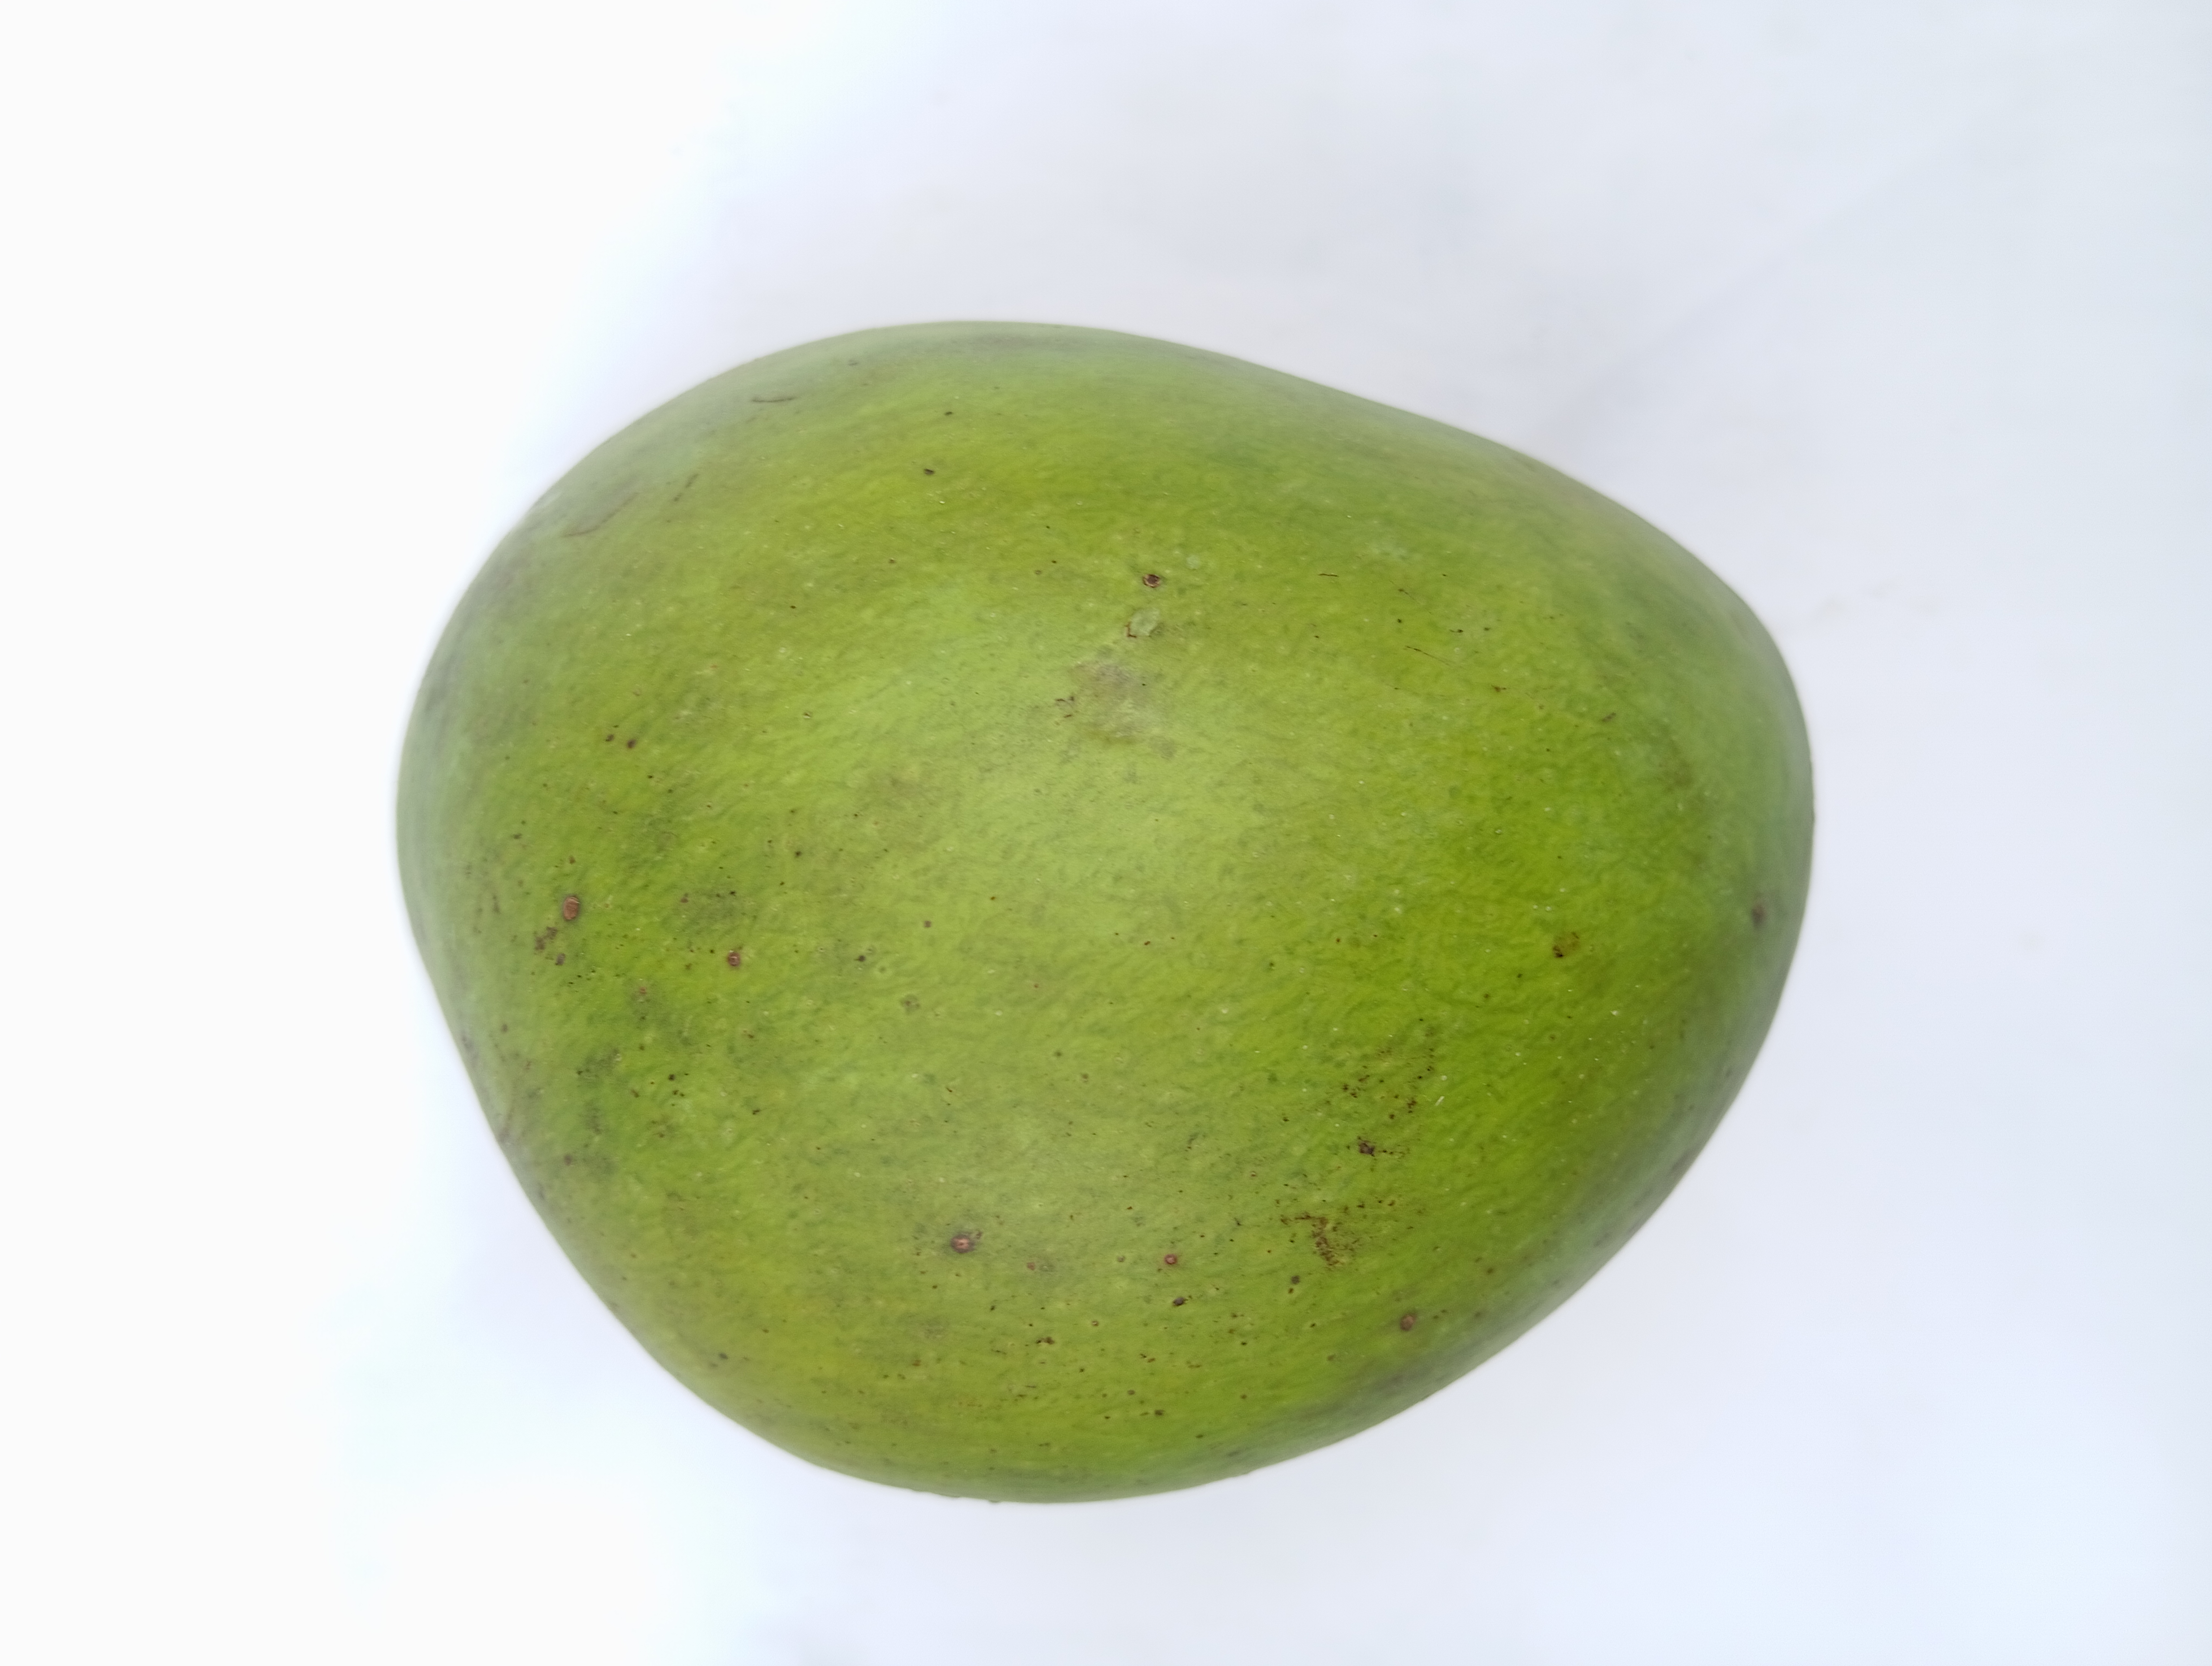
Mango variety: Harivanga